Triactis

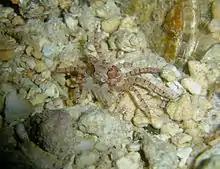
"Lybia edmondsoni" with "Triactis producta"

"Triactis producta" has two ways of feeding. In the daytime, when the light is bright, it retracts its tentacles and extends its pseudo-tentacles. These are dark brown because of the dense concentration of symbiotic algae known as zooxanthellae that they contain. These produce sugars by photosynthesis in sunlight which the anemone uses as nourishment.